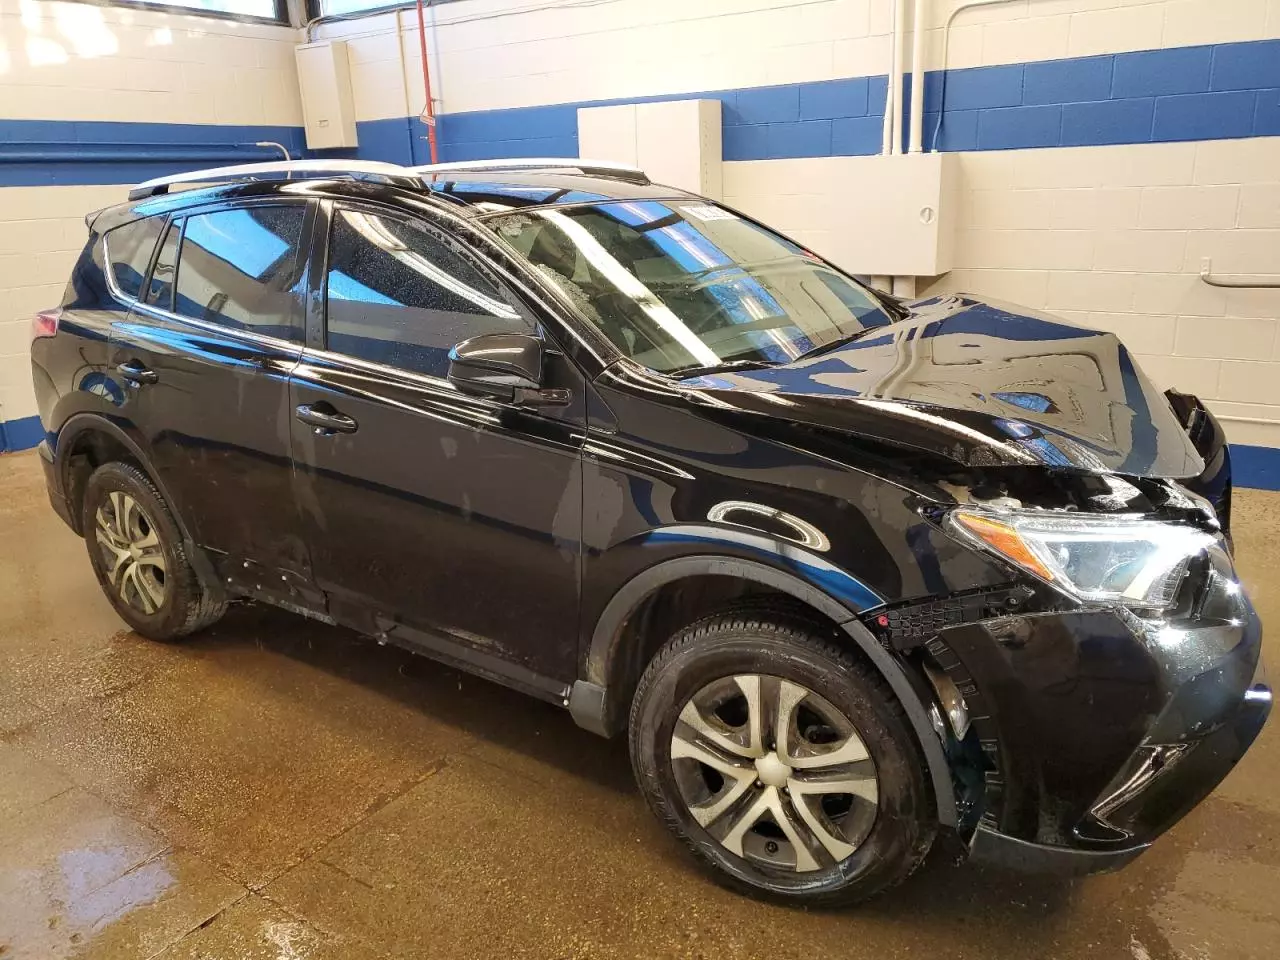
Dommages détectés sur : pare-choc avant, capot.
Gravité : majeur